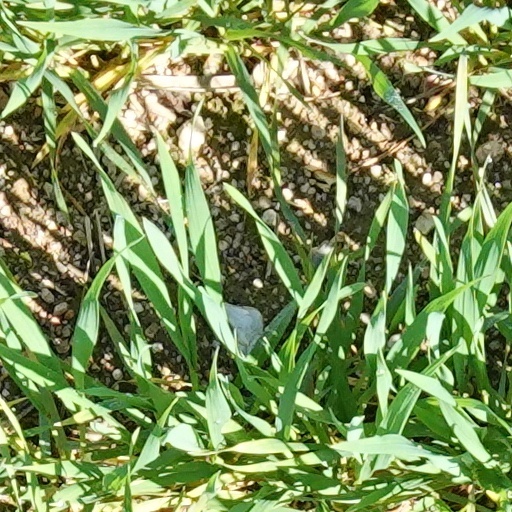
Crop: wheat